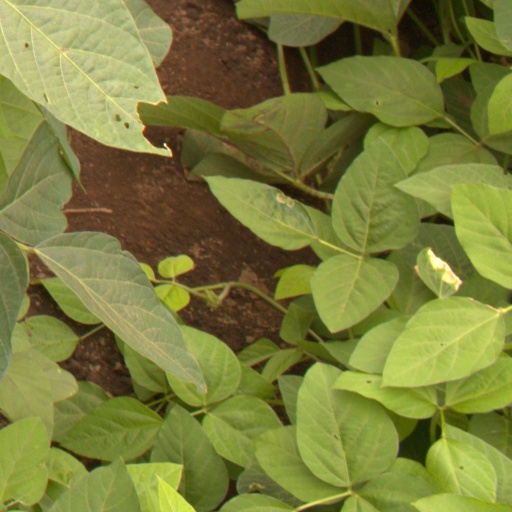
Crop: soybean